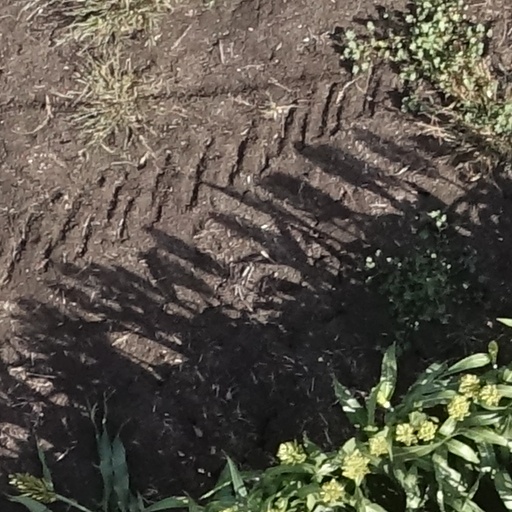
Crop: sorghum